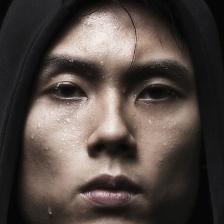
Label: faces